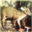
Label: deer